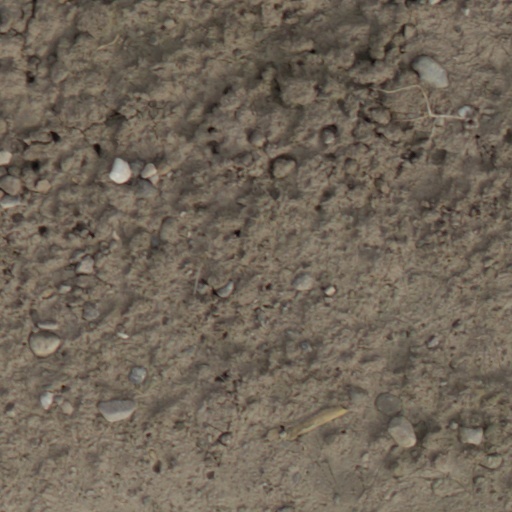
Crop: wheat